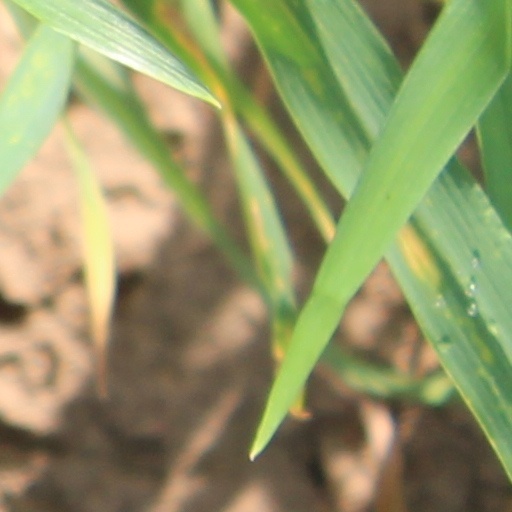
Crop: wheat